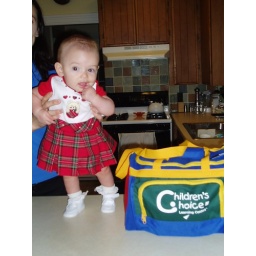
Clara in her dress with school bag